Antonino Calcagnadoro

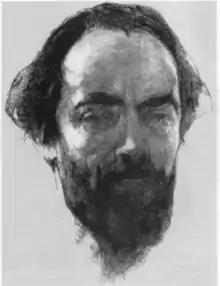
Antonino Calcagnadoro

Antonino Calcagnadoro (February 12, 1876 – 1935) was an Italian painter.